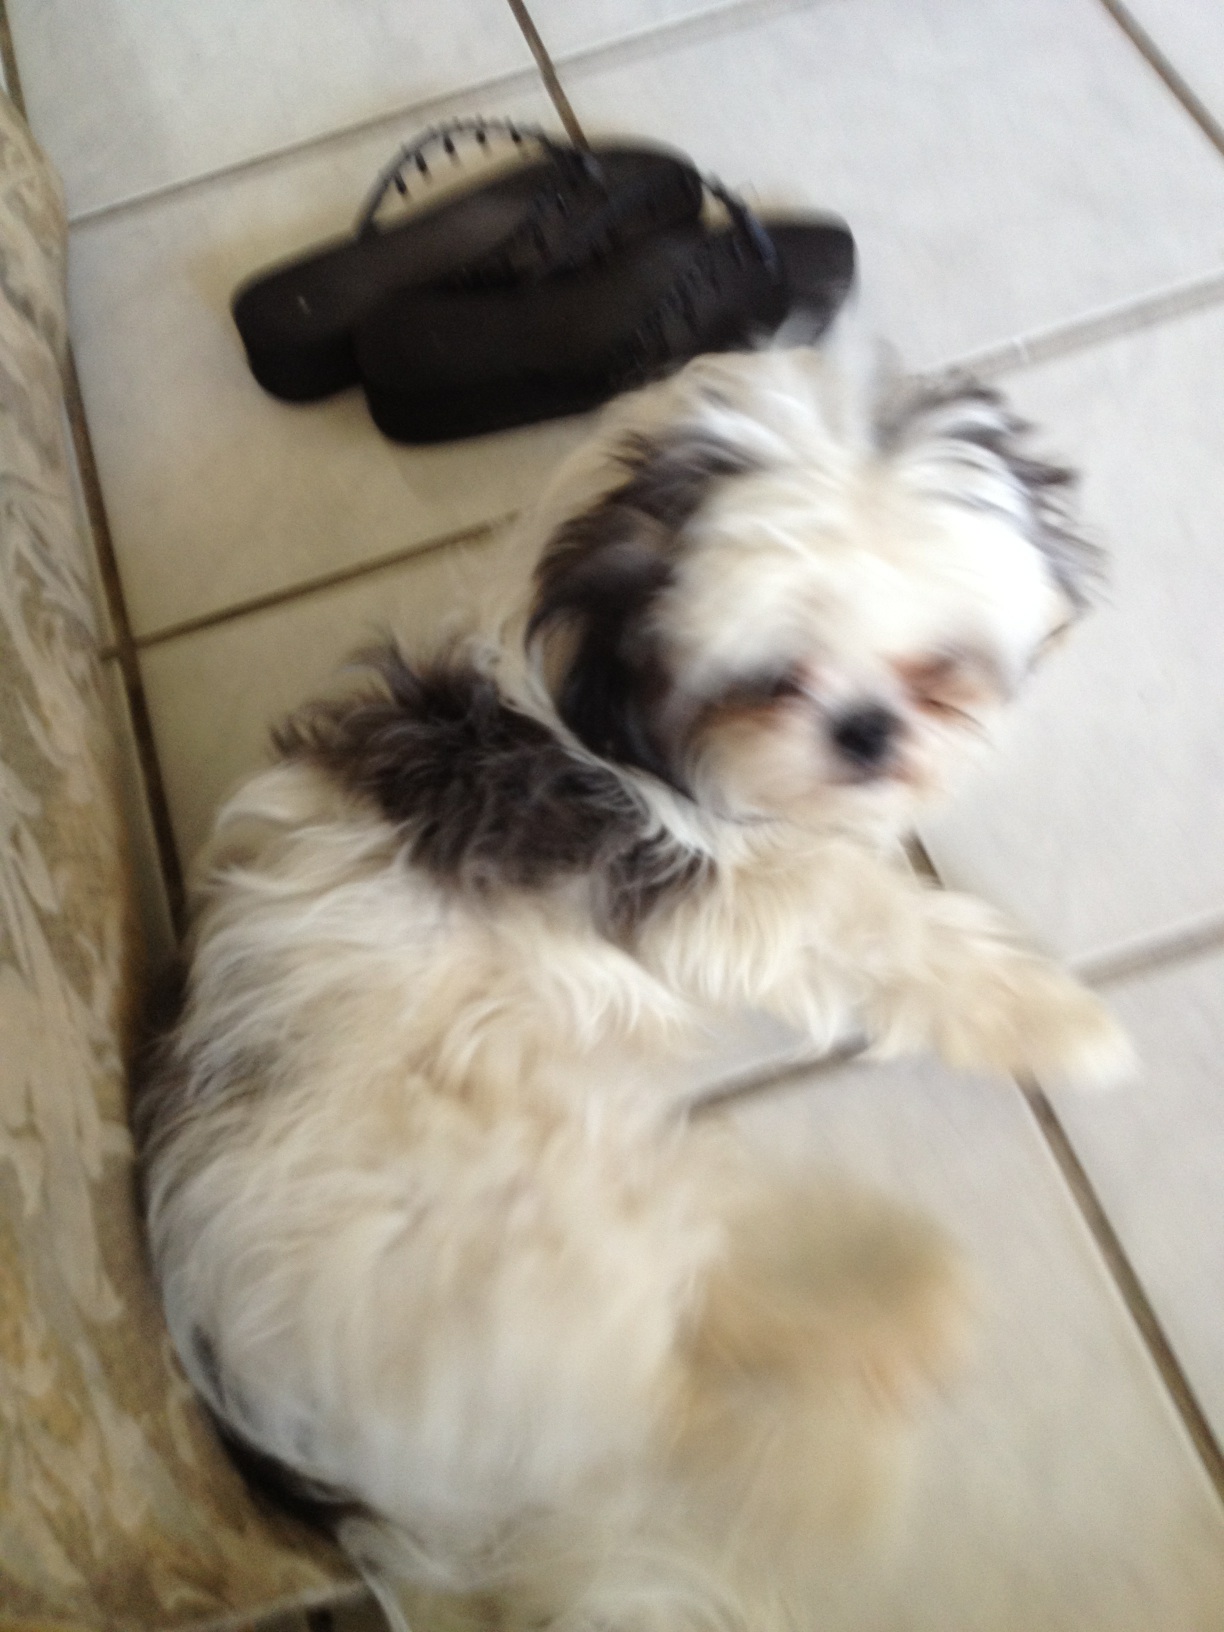Question: what's this
Answer: dog